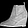
Label: Ankle boot